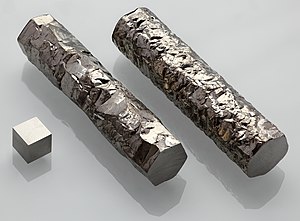
Zirconium
Sølvhvidt metal
Zirconium eller zirkonium er det 40. grundstof i det periodiske system og har det kemiske symbol Zr. Det er et overgangsmetal og optræder under normale temperatur- og trykforhold som et sølvskinnende, hvidt metal. Navnet zircon eller zirkon betegner normalt silikatet ZrSiO₄ men anvendes undertiden om grundstoffet.